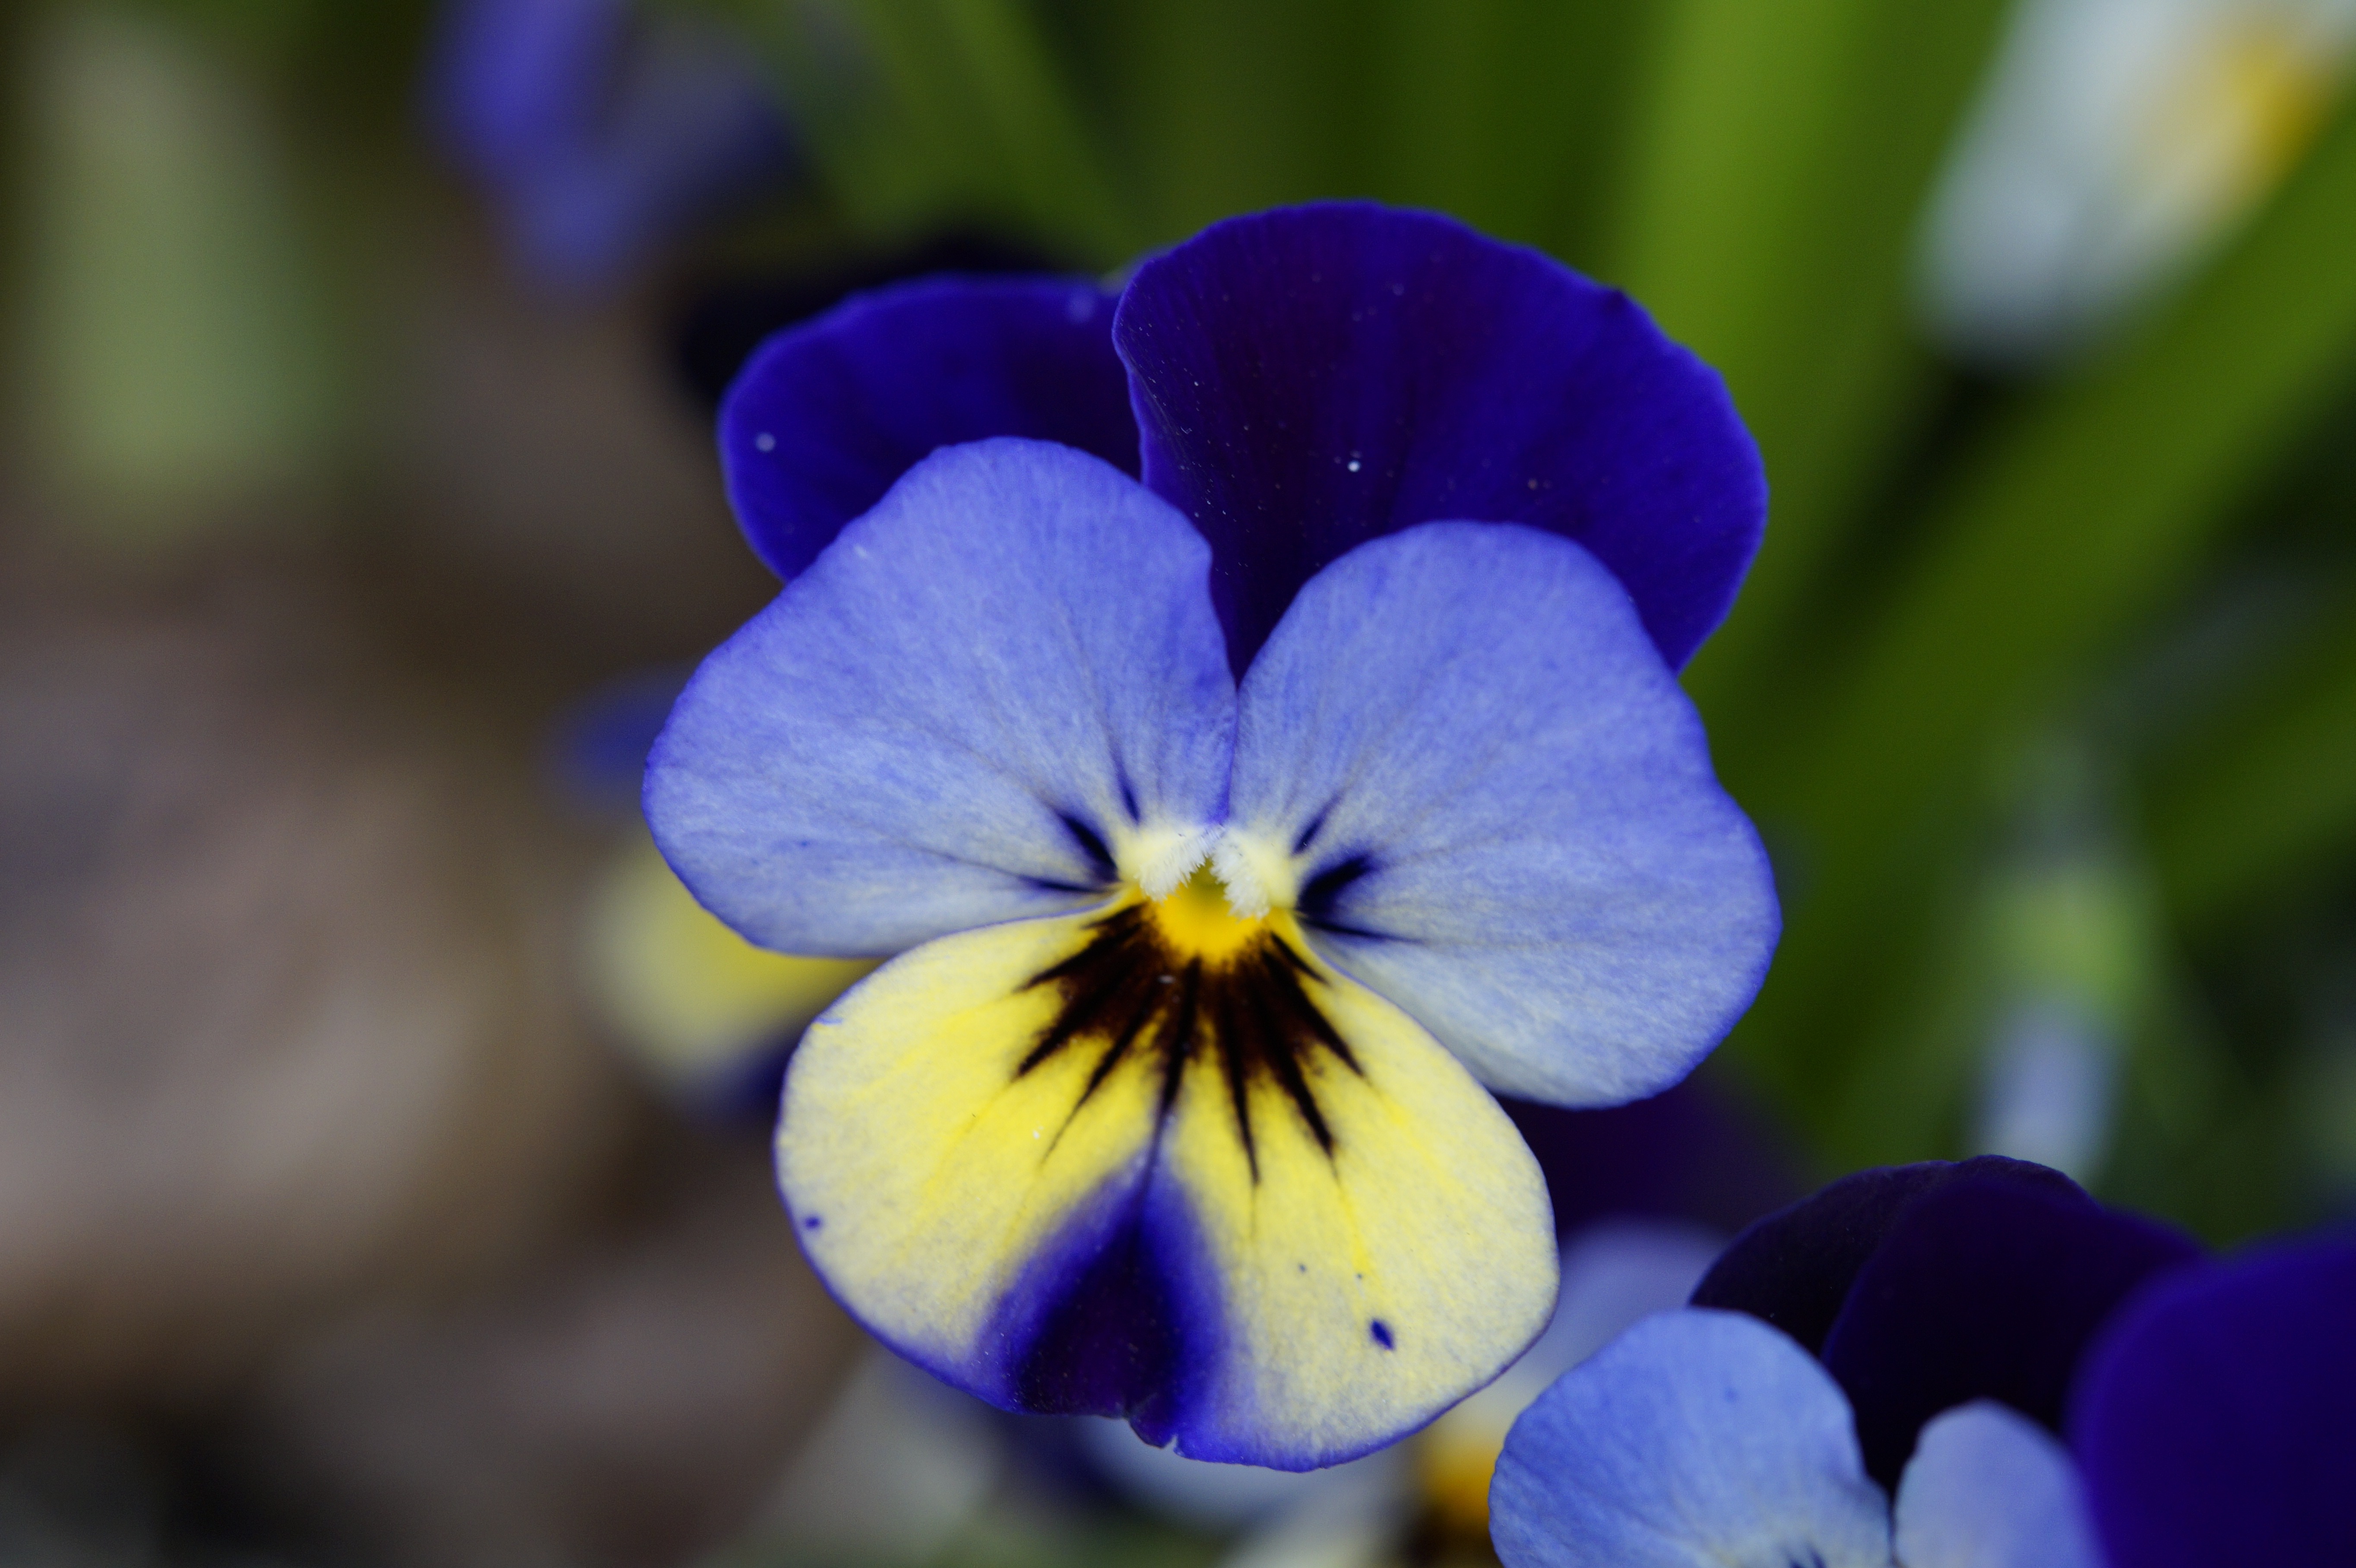
nature, blossom, plant, flower, petal, bloom, spring, botany, blue, close, flora, wildflower, close up, iris, eye, viola, friendly, macro photography, pansy, flowering plant, land plant, violet family, dayflower family